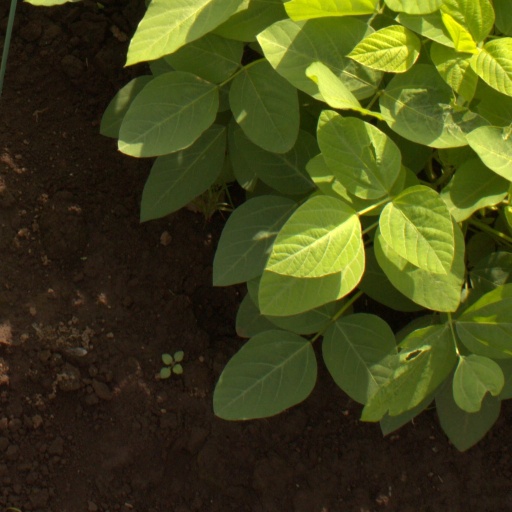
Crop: soybean